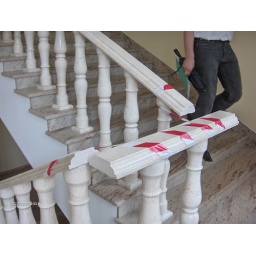
Moscow office building under remont